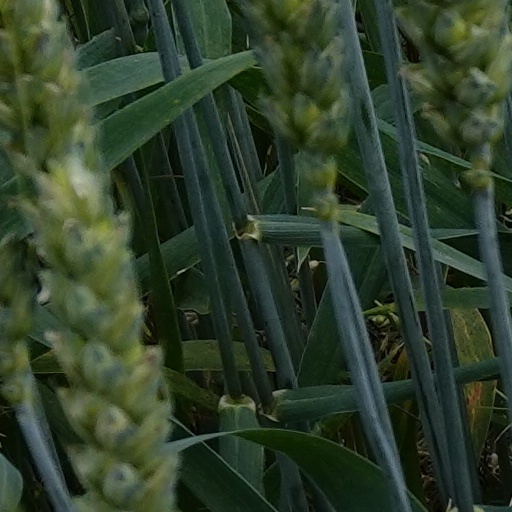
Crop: wheat